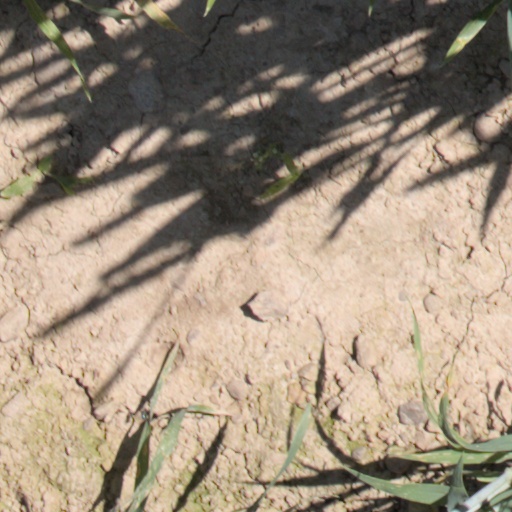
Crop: wheat